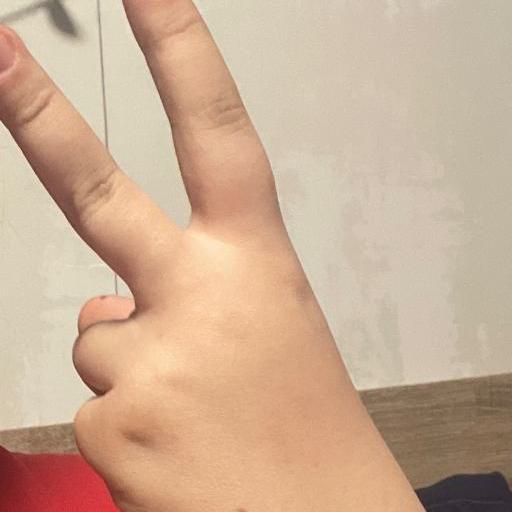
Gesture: peace_inverted